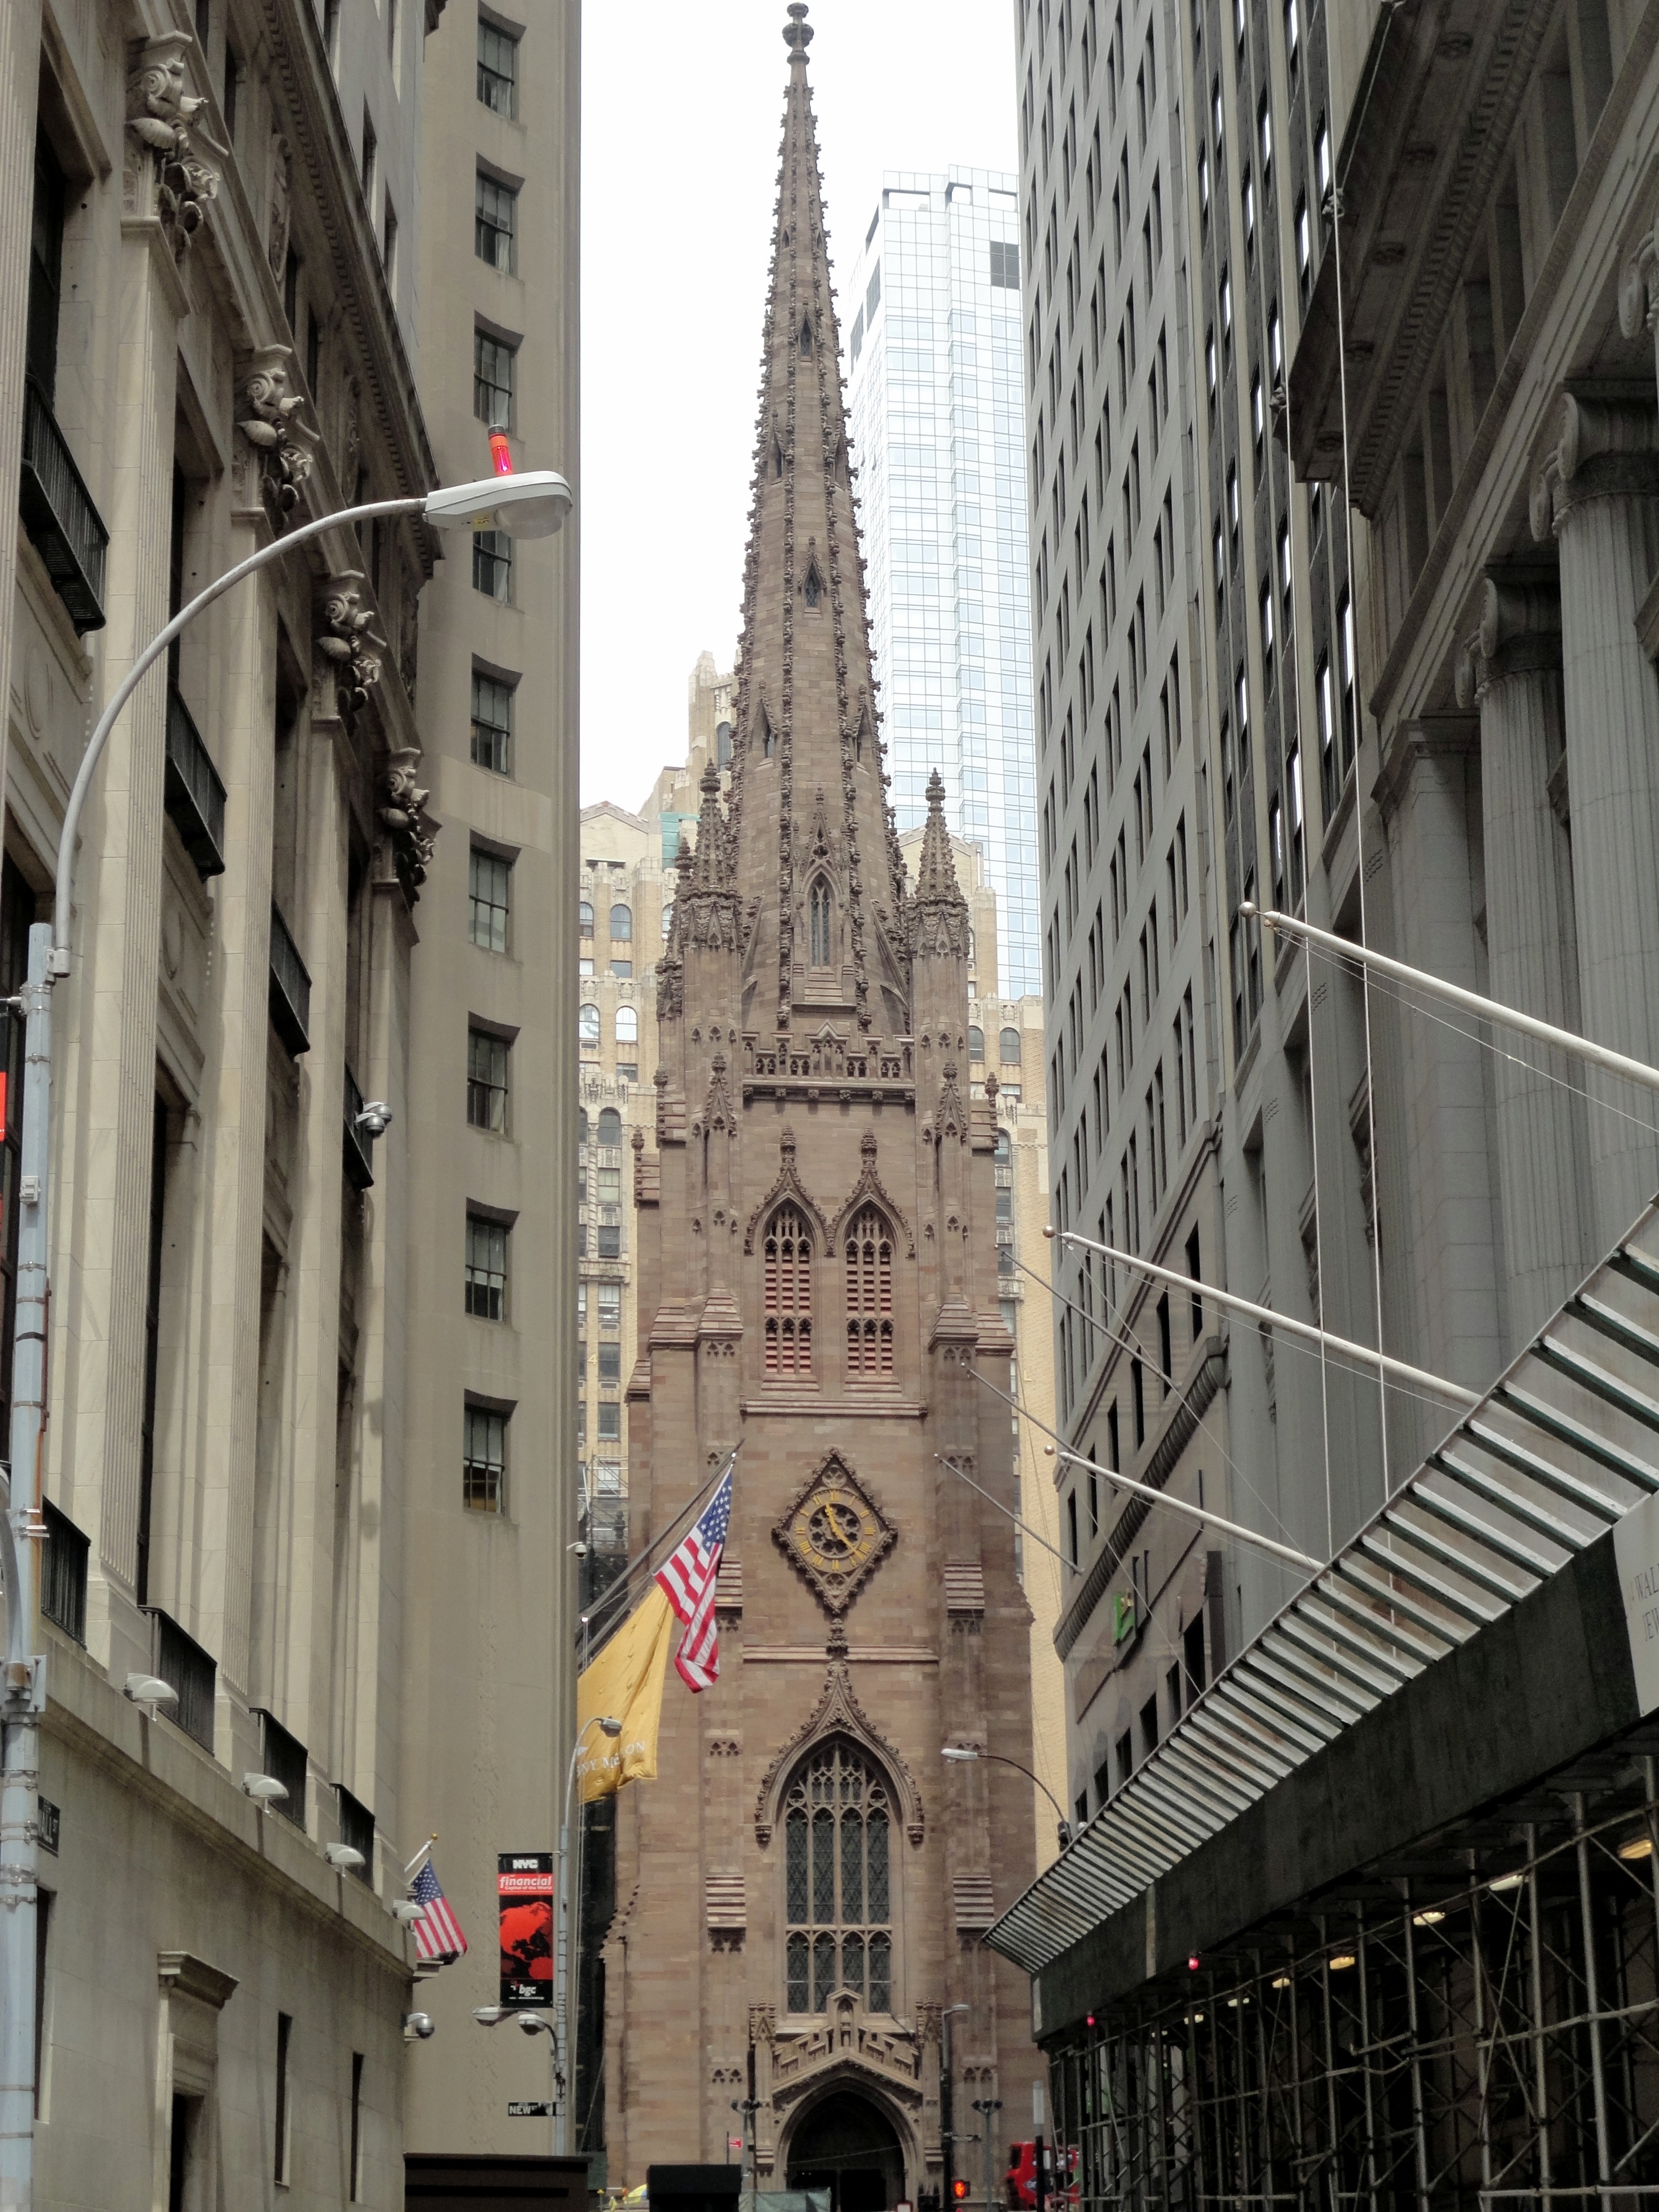
architecture, street, town, building, city, skyscraper, new york, cityscape, downtown, tower, plaza, usa, landmark, facade, church, cathedral, place of worship, spire, metropolis, urban area